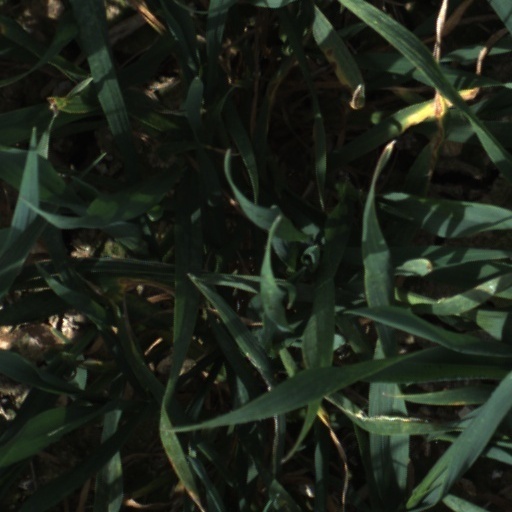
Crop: wheat